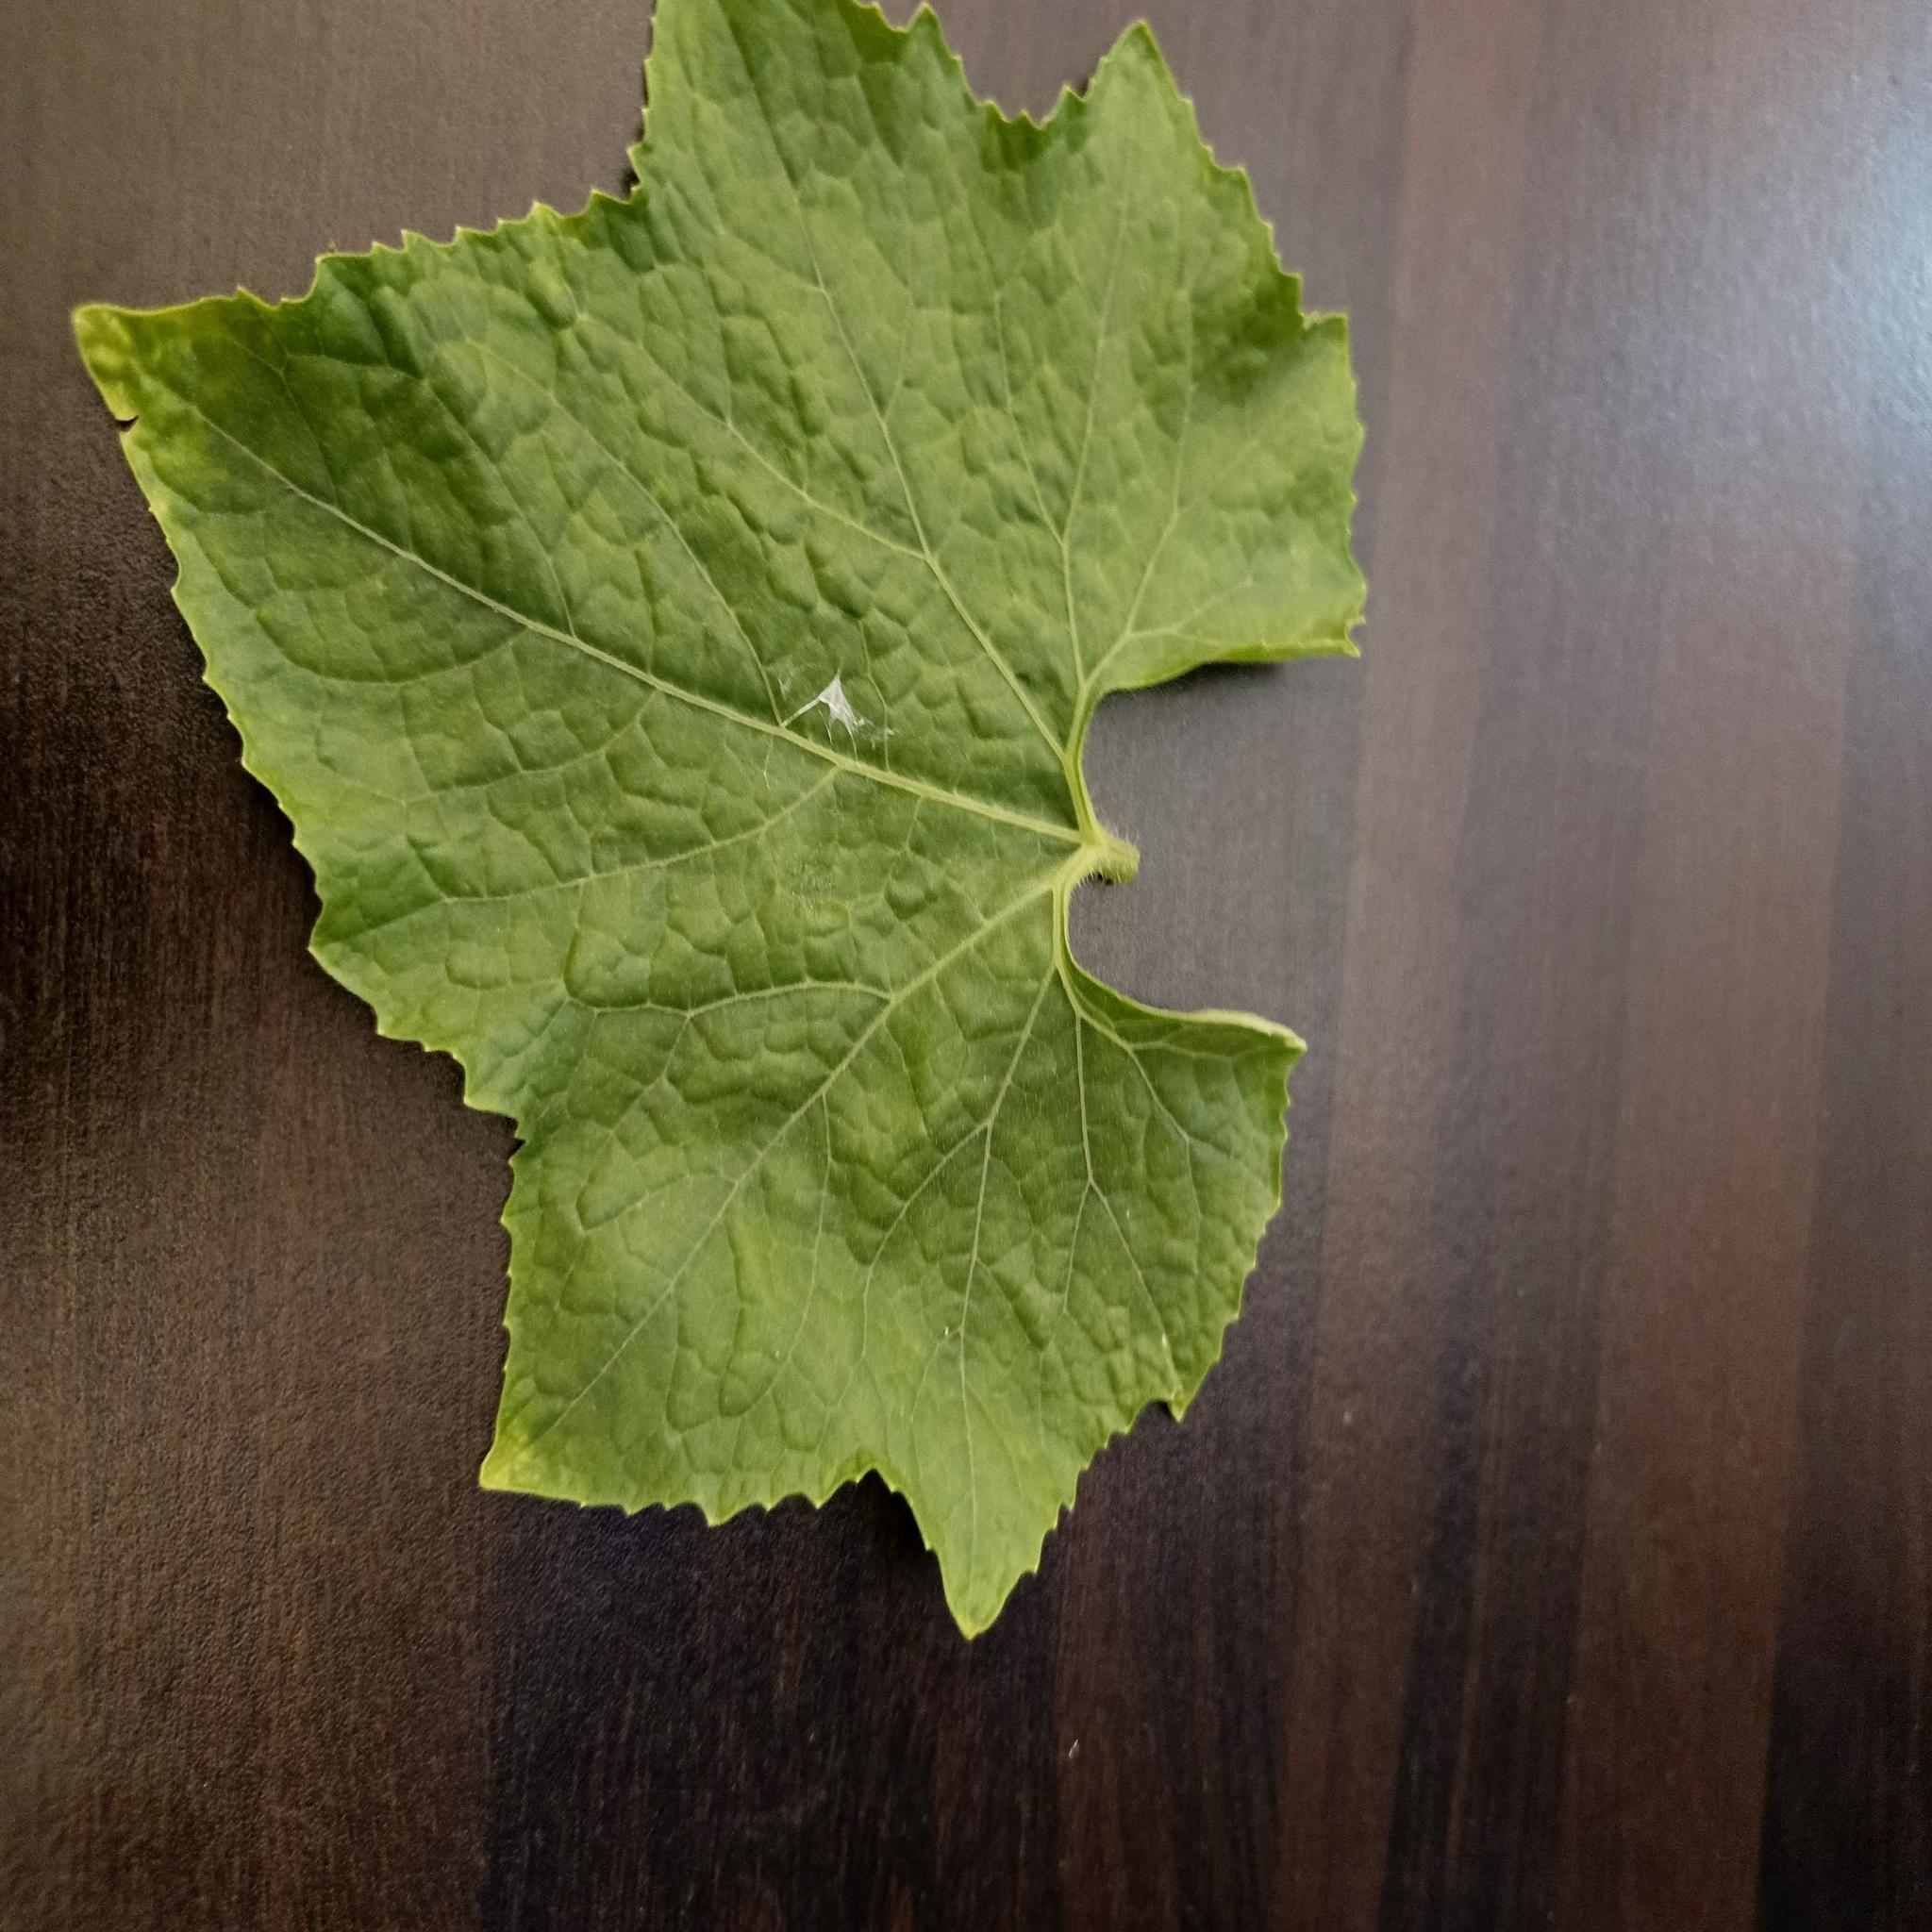
Label: Healthy